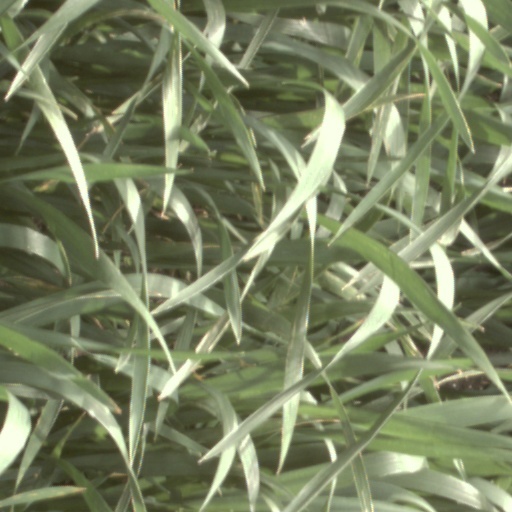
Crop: wheat